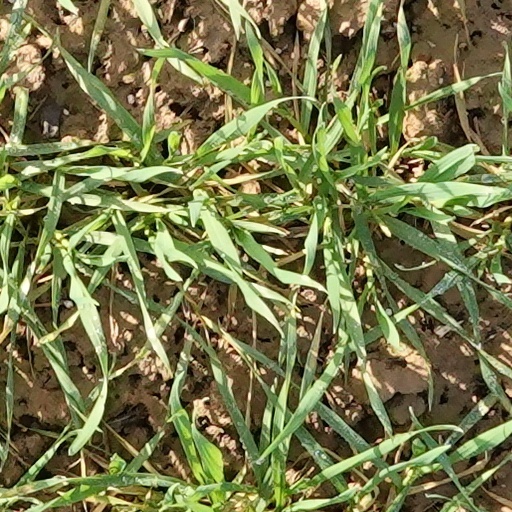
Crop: wheat